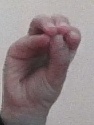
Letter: ha